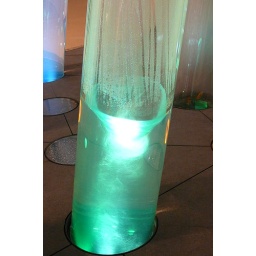
After the water whirled to the top of the tower it whirled back down beneath rhe tube's surface.